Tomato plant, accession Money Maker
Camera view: horizontal (90 deg, fisheye); turntable rotation: 300 degrees
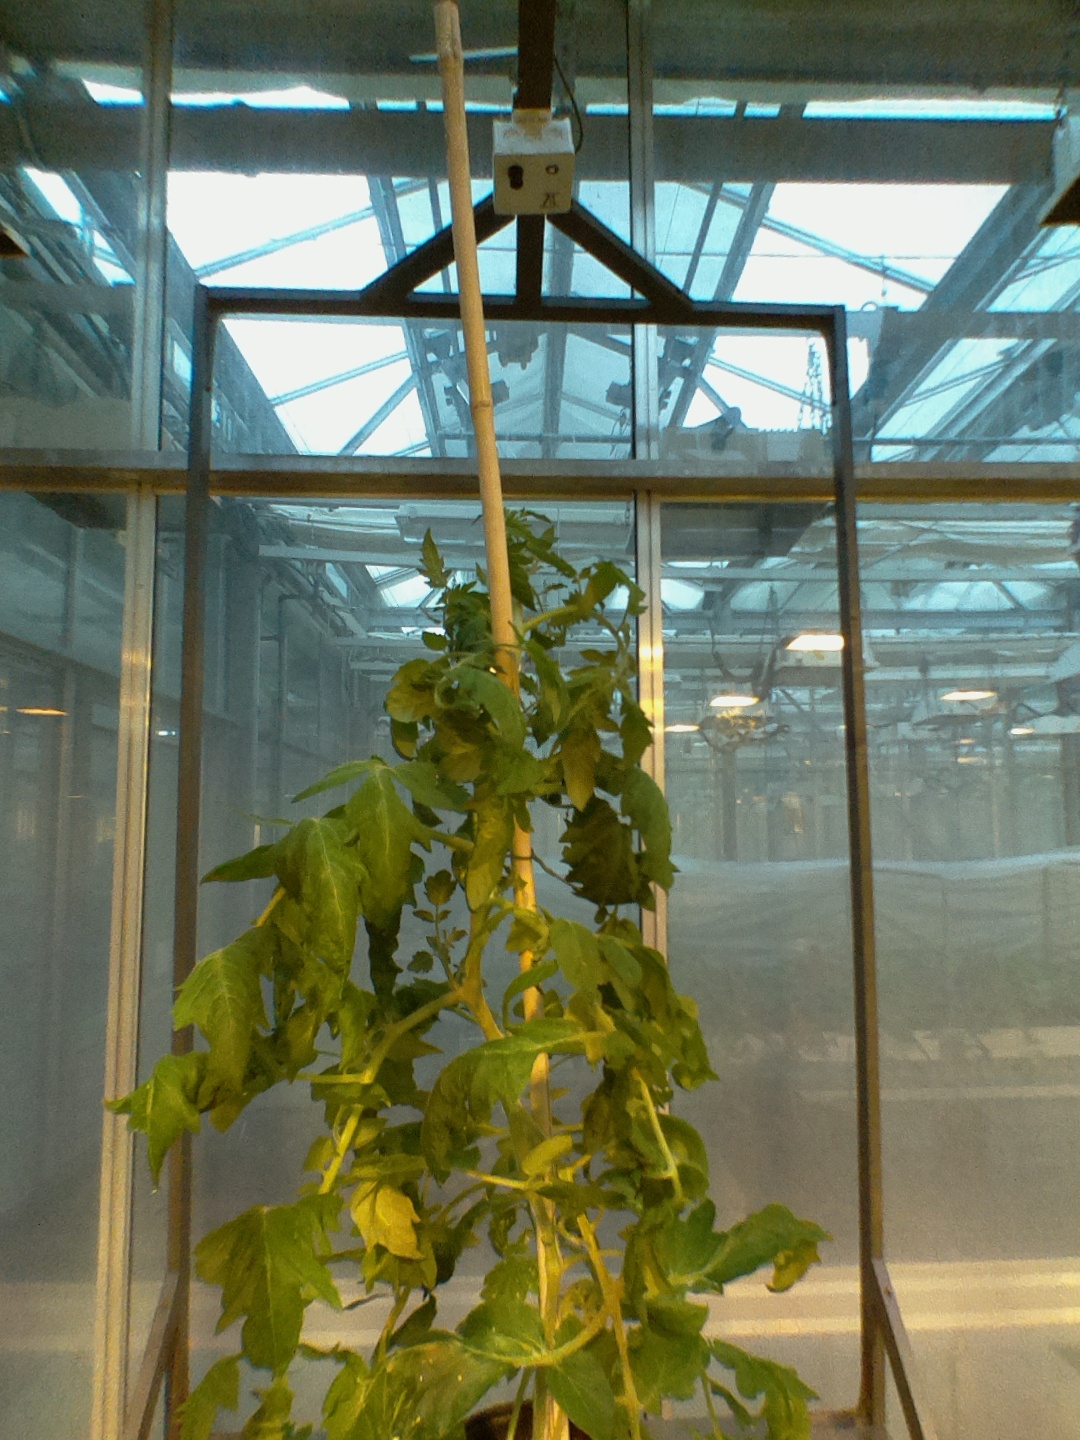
BBCH growth stage 66: Full flowering, 60%-70% of flowers open, more petals falling